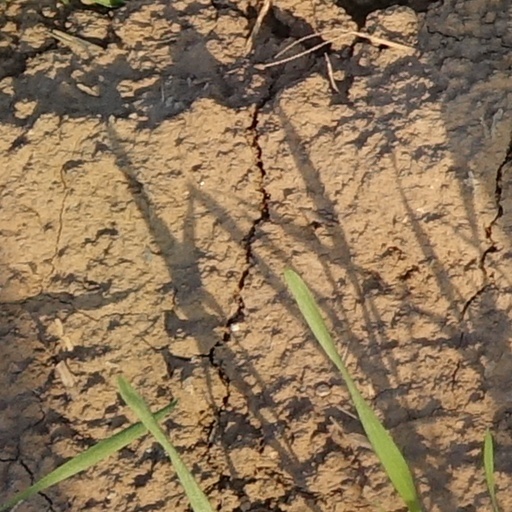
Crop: wheat